HM Prison Kirklevington Grange

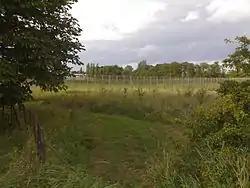
The rear of Kirklevington Grange

HM Prison Kirklevington Grange is a Category D men's prison, located in the village of Kirklevington (near Yarm), in North Yorkshire, England. The prison is operated by His Majesty's Prison Service.